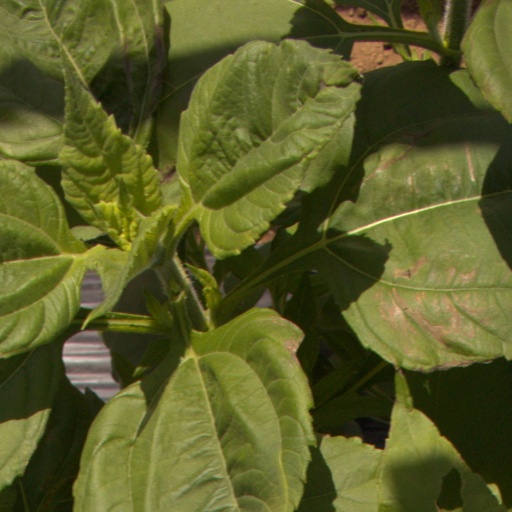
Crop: Jerusalem artichoke